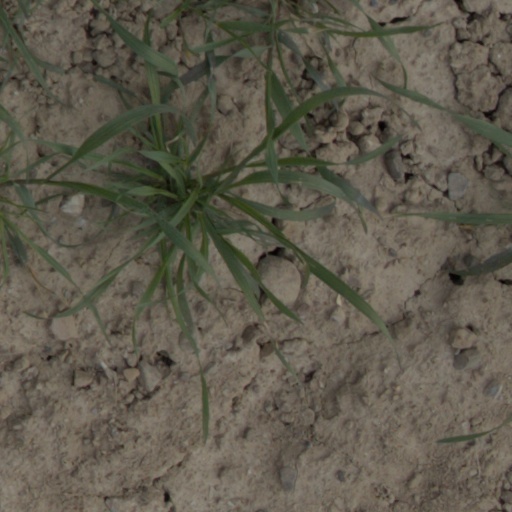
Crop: wheat